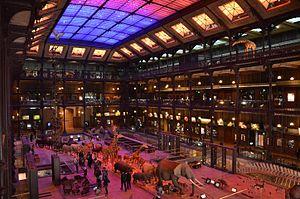
Vue intérieure de la nef centrale de la grande galerie de l'Évolution du Muséum national d'histoire naturelle, à Paris en France.
Le 5ᵉ arrondissement de Paris est le plus ancien quartier de la ville : il recouvre la plus grande partie du quartier latin, construit par les Romains sous l'Antiquité. Il est situé sur la rive gauche, au bord de la Seine. Il est bordé au nord par la Seine et le 4ᵉ arrondissement, à l'ouest par le 6ᵉ arrondissement, et au sud par les 14ᵉ et 13ᵉ arrondissements.
La grande galerie de l'Évolution est l'une des galeries du Muséum national d'histoire naturelle. Les galeries du Muséum sont des bâtiments qui constituent en eux-mêmes des musées et chacune se spécialise dans un domaine spécifique de l'histoire naturelle.